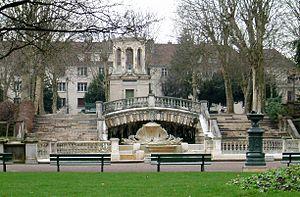
Square Darcy, Dijon, Bourgogne, France
Ville sans fleuve, Dijon n'en est toutefois une cité liée à l'eau. Son nom même, Divio, pourrait venir de Divona, «fontaine sacrée».